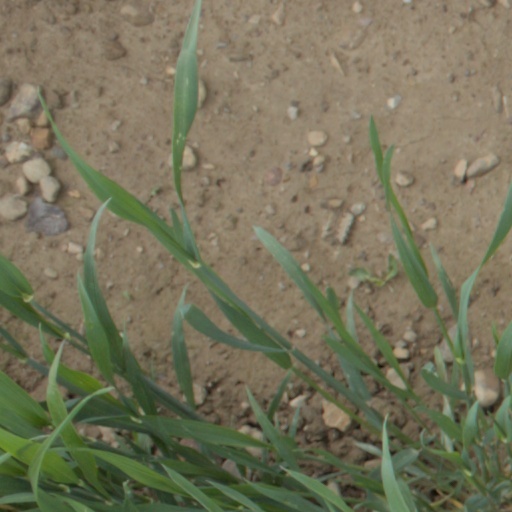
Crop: wheat